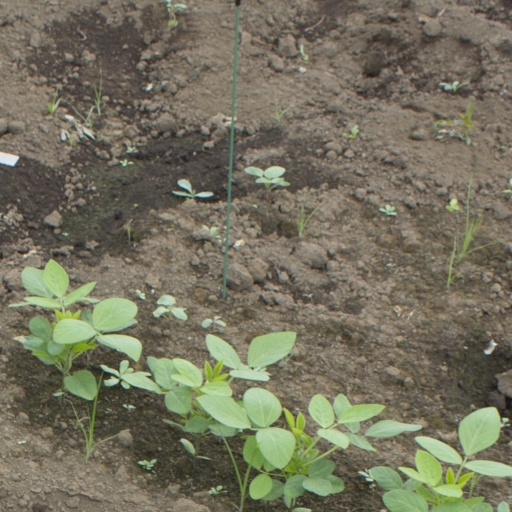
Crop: soybean